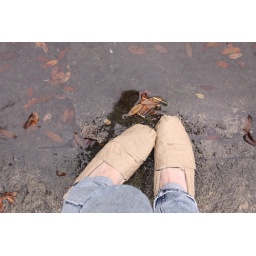
you're about as reliable as paper shoes in bad weather